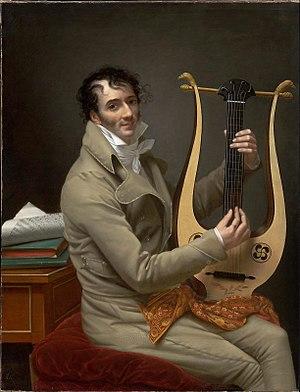
Joseph Dominique Fabry Garat, dit « Fabry-Garat », est un chanteur, professeur de chant et compositeur de romances français.